2002 Somaliland municipal elections

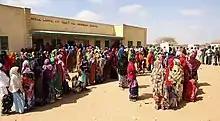
Long queues of voters in the Somaliland municipal elections

Prior to these elections, local government only consisted of a mayor and a councillor both appointed by the Ministry of Interior by the recommendation of the President. These elections would pave way for the establishment of popularly-elected local governments that were directly responsible to local constituencies.